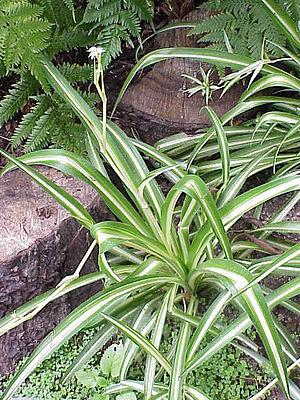
La variégation est un phénomène observé lors de l'extinction mosaïque de gène. Ceci est dû à l'effet position d'un allèle et non à sa propre séquence codante ou à ses séquences régulatrices. La variégation positionnelle est donc due à la modification de facteurs hétérochromatiniens. En effet :
La feuille est, en morphologie végétale, l'organe spécialisé dans la photosynthèse chez les plantes vasculaires. Elle est insérée sur les tiges des plantes au niveau des nœuds. C'est aussi le siège de la respiration et de la transpiration. Les feuilles peuvent se spécialiser, notamment pour stocker des éléments nutritifs et de l'eau.